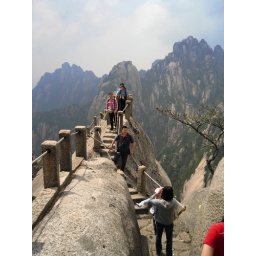
looking back over the sky high bridge